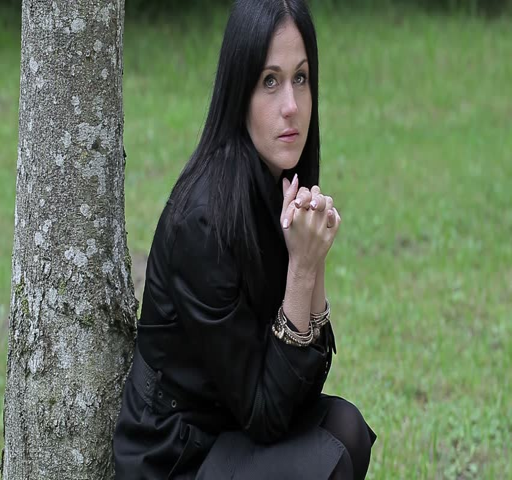
women near tree in the park